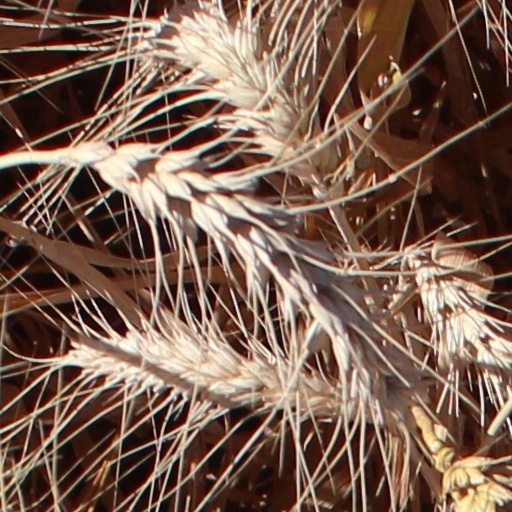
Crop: wheat